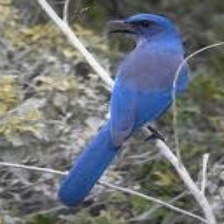
Species: CHARA DE COLLAR
Scientific name: CYANOLYCA ARMILLATA